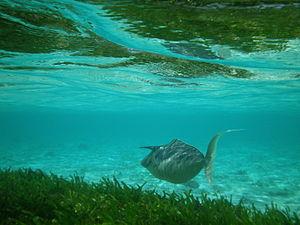
Les Poissons-licornes ou nasons forment un genre de la famille des Acanthuridae, les poissons-chirurgiens. C'est le seul genre dans la sous-famille des Nasinae.